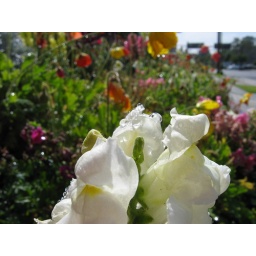
Freshly watered flower planter fronting a car wash wash on Broadway in Eagle Rock, CA.